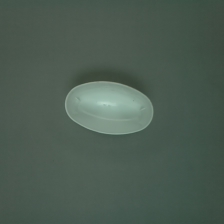
Color: white/transparent
Cap type: standard cap